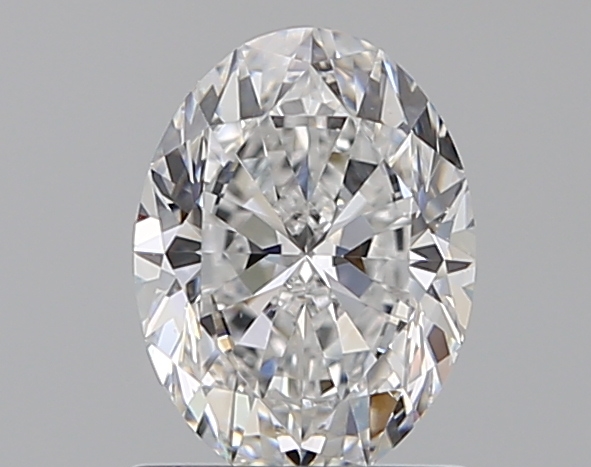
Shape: oval
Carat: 1
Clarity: VS2
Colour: E
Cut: EX
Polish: EX
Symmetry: EX
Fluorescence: N
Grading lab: GIA
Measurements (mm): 7.53 x 5.62 x 3.52